Cullman, Alabama

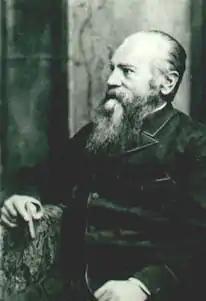
Colonel John G. Cullmann, founder of Cullman (1823–1895)

Cullman itself was founded in 1873 by Colonel John G. Cullmann, a German immigrant. Cullmann had been an advocate of democratic reforms in his native Bavaria, having fought and acquired his honorific title "Colonel" during the Revolutions of 1848–49. After the failure of the revolution, Cullmann found himself in financial ruin. In the years to follow, he would try to re-establish himself in business, but after several setbacks, including a great financial loss in the First Schleswig War, he would remain unsuccessful. As time went on and Prussia, under King Wilhelm I and his Minister President Otto von Bismarck, began to exert more influence in the German region (eventually unifying Germany under Prussian rule in 1871), Cullmann began to believe that his political ideals were fundamentally incompatible with those of the German Government. As a result, he decided to emigrate from his homeland. Settling first in London due to fears that he would be forced to join in the ongoing American Civil War, Cullmann eventually came to America in 1865. He moved to Alabama in 1871 and, in 1873, negotiated an agreement to act as agent for a tract of land in size, owned by the Louisville and Nashville Railroad Company, on which he established a colony for German immigrants.